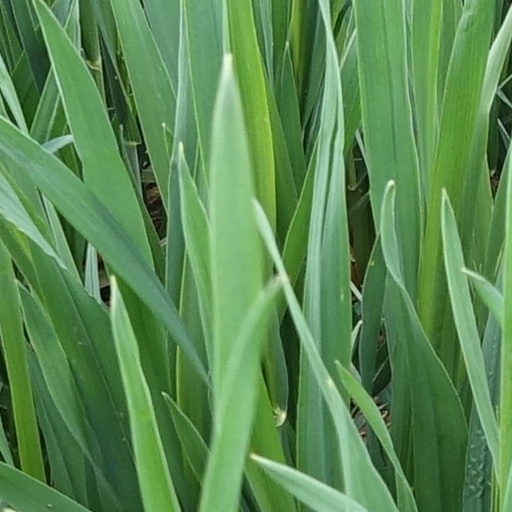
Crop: wheat